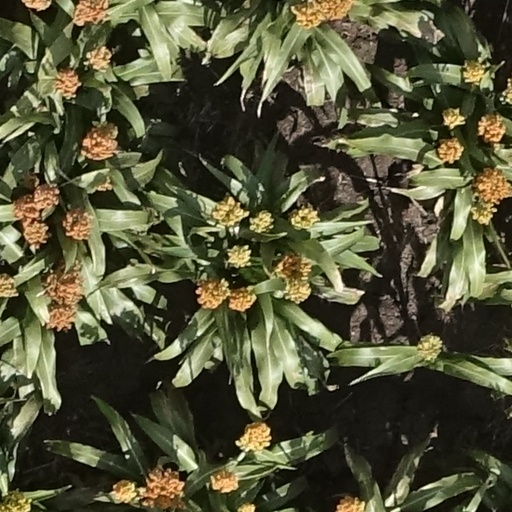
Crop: sorghum